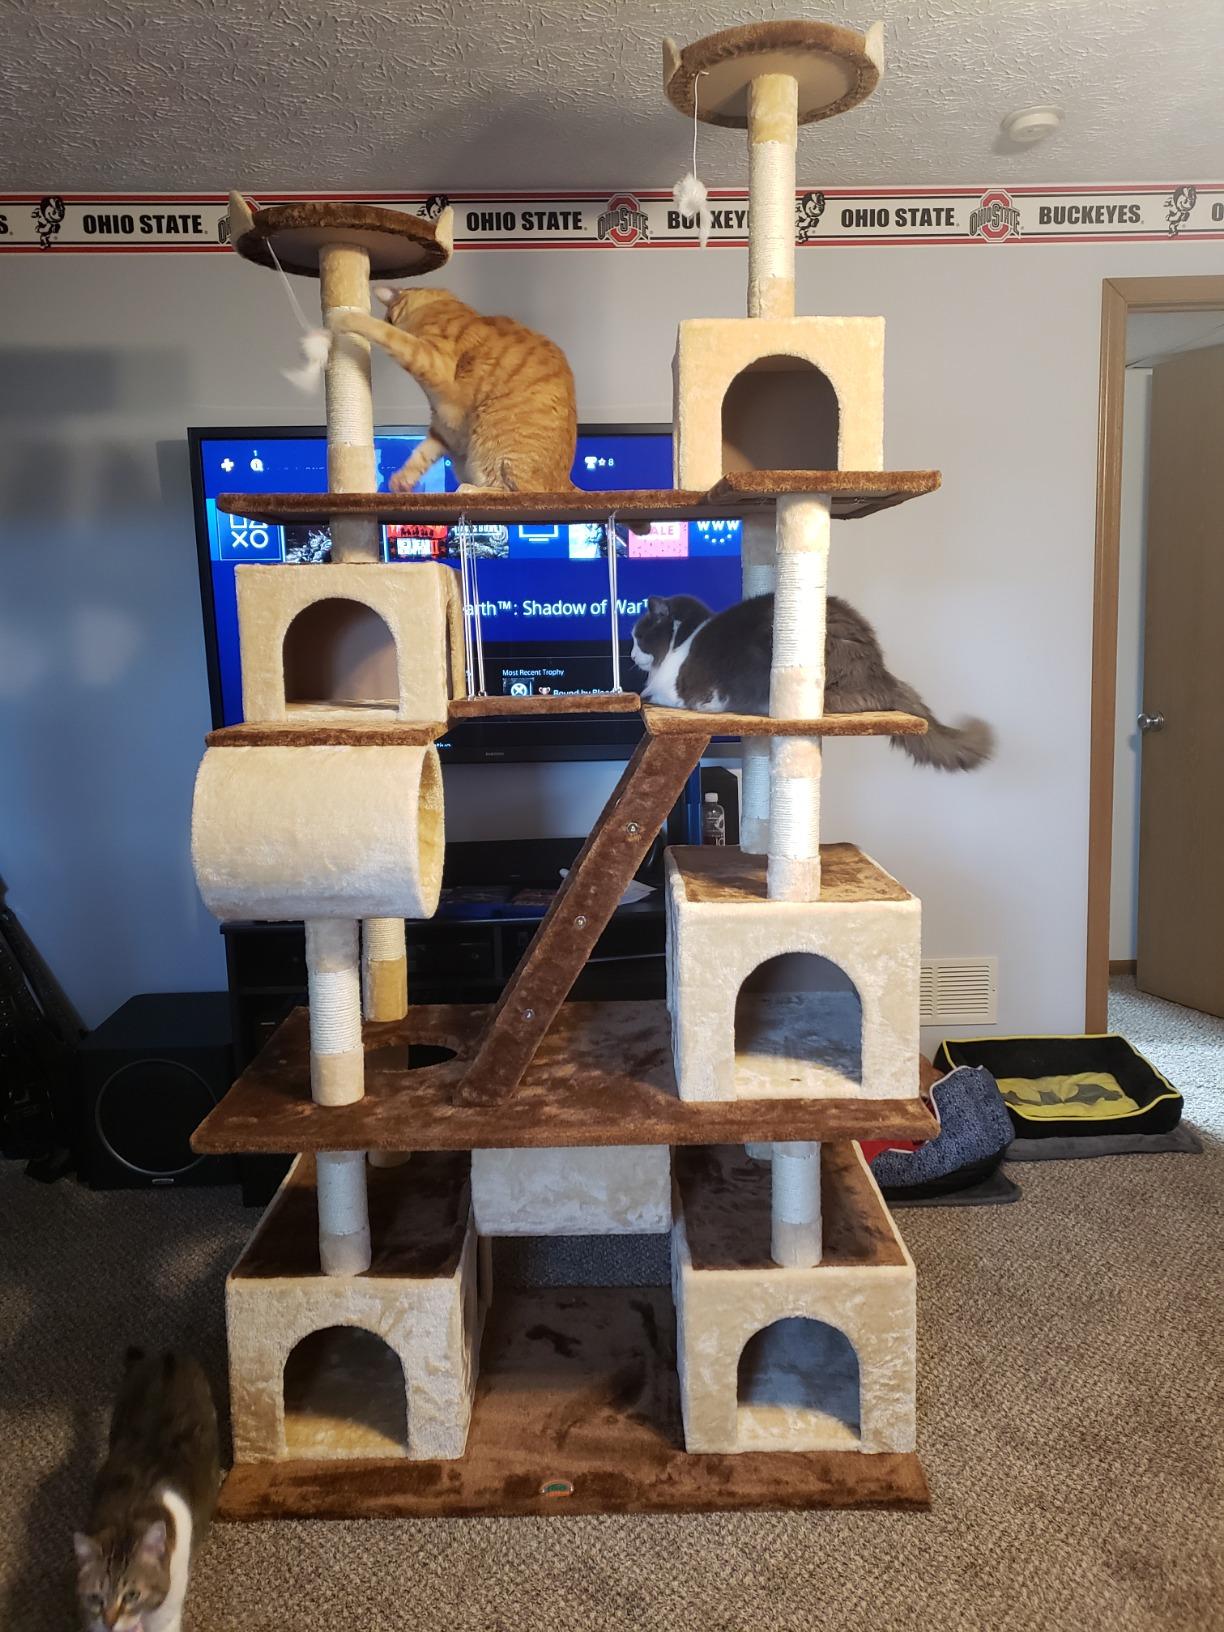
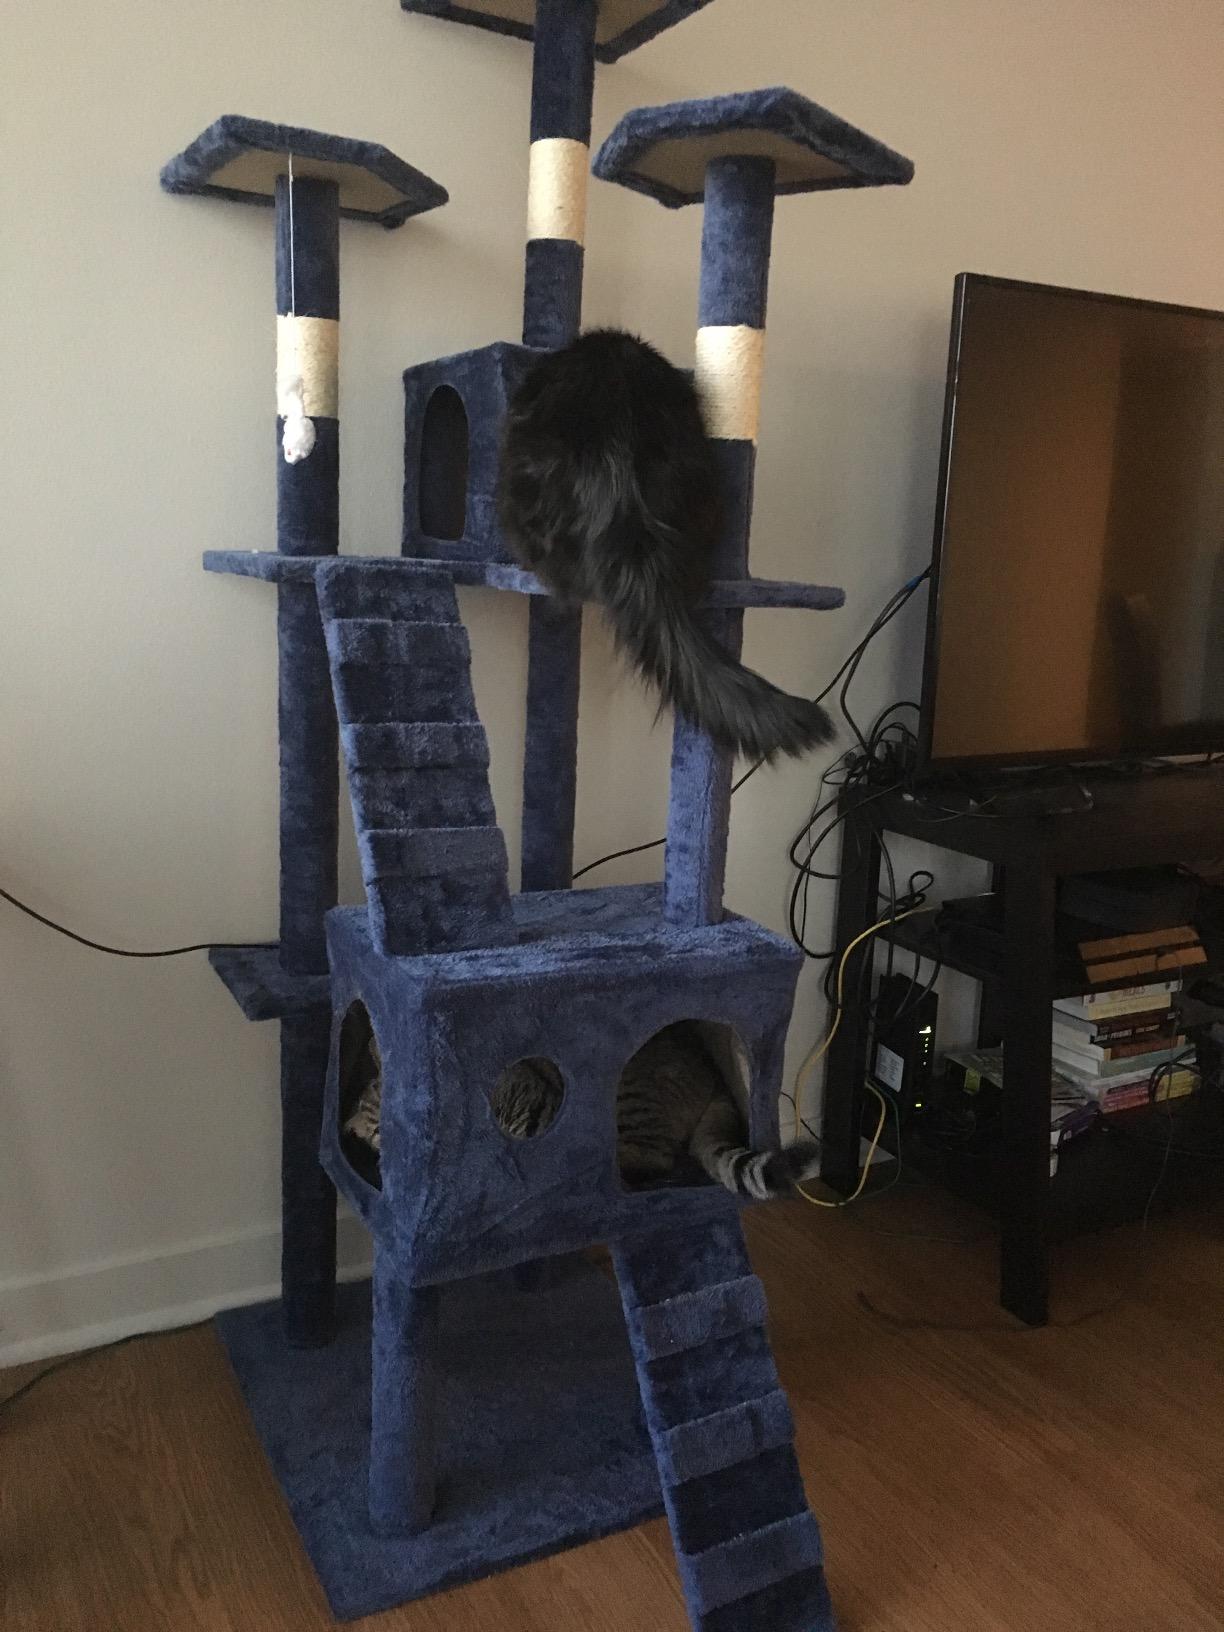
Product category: items_cat tree
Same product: no